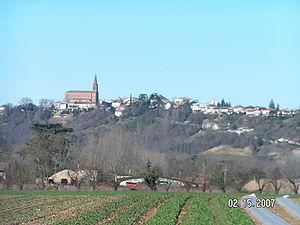
Lafrançaise
Lafrançaise est une commune française située dans le département de Tarn-et-Garonne, en région Occitanie.